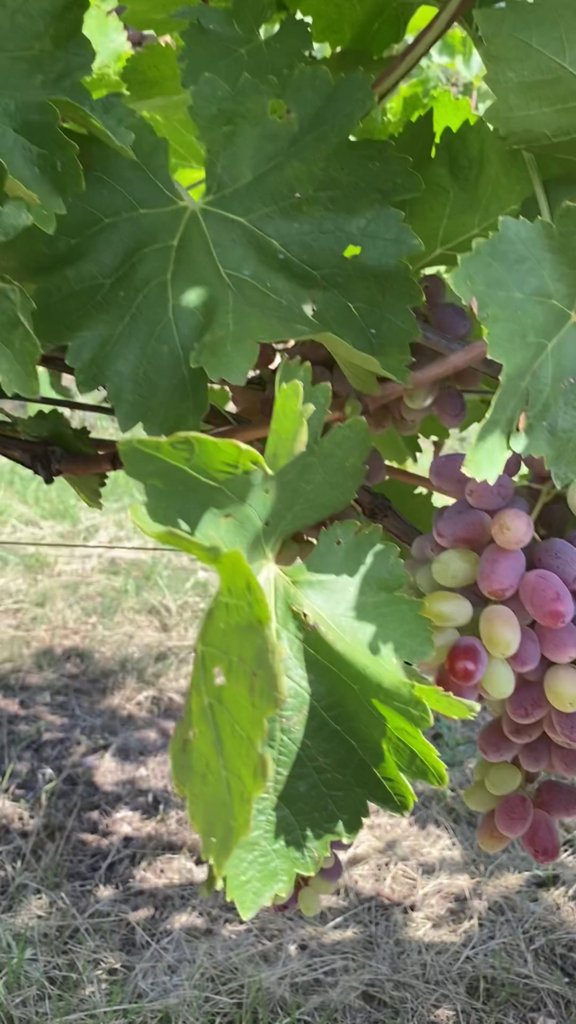
Berries visible: 39
Grape clusters: 3